Artúr Görgei

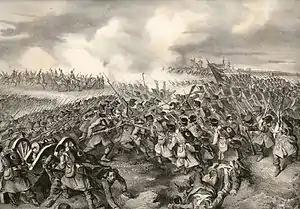
The Battle of Komárom on 26 April 1849

Görgei understood that with his inferior troops he could not stop the main Austrian army; and if he risked battle, he would have suffered a decisive defeat, which would have ended Hungary's bid for independence. In the war council held on 2 January 1849, Görgei convinced the other commanders that there was no other choice than to retreat from the Hungarian capitals. In spite of remonstrations from Kossuth, who wanted him to accept a decisive battle before the Hungarian capitals, Görgei maintained his resolve and retreated to Vác, letting Buda and Pest fall into the hands of the enemy, who entered the cities on 5 January 1849. The Hungarian Committee of National Defense, which temporarily functioned as the executive power in Hungary after the resignation of the Batthyány government on 2 October 1848, retreated to Debrecen.